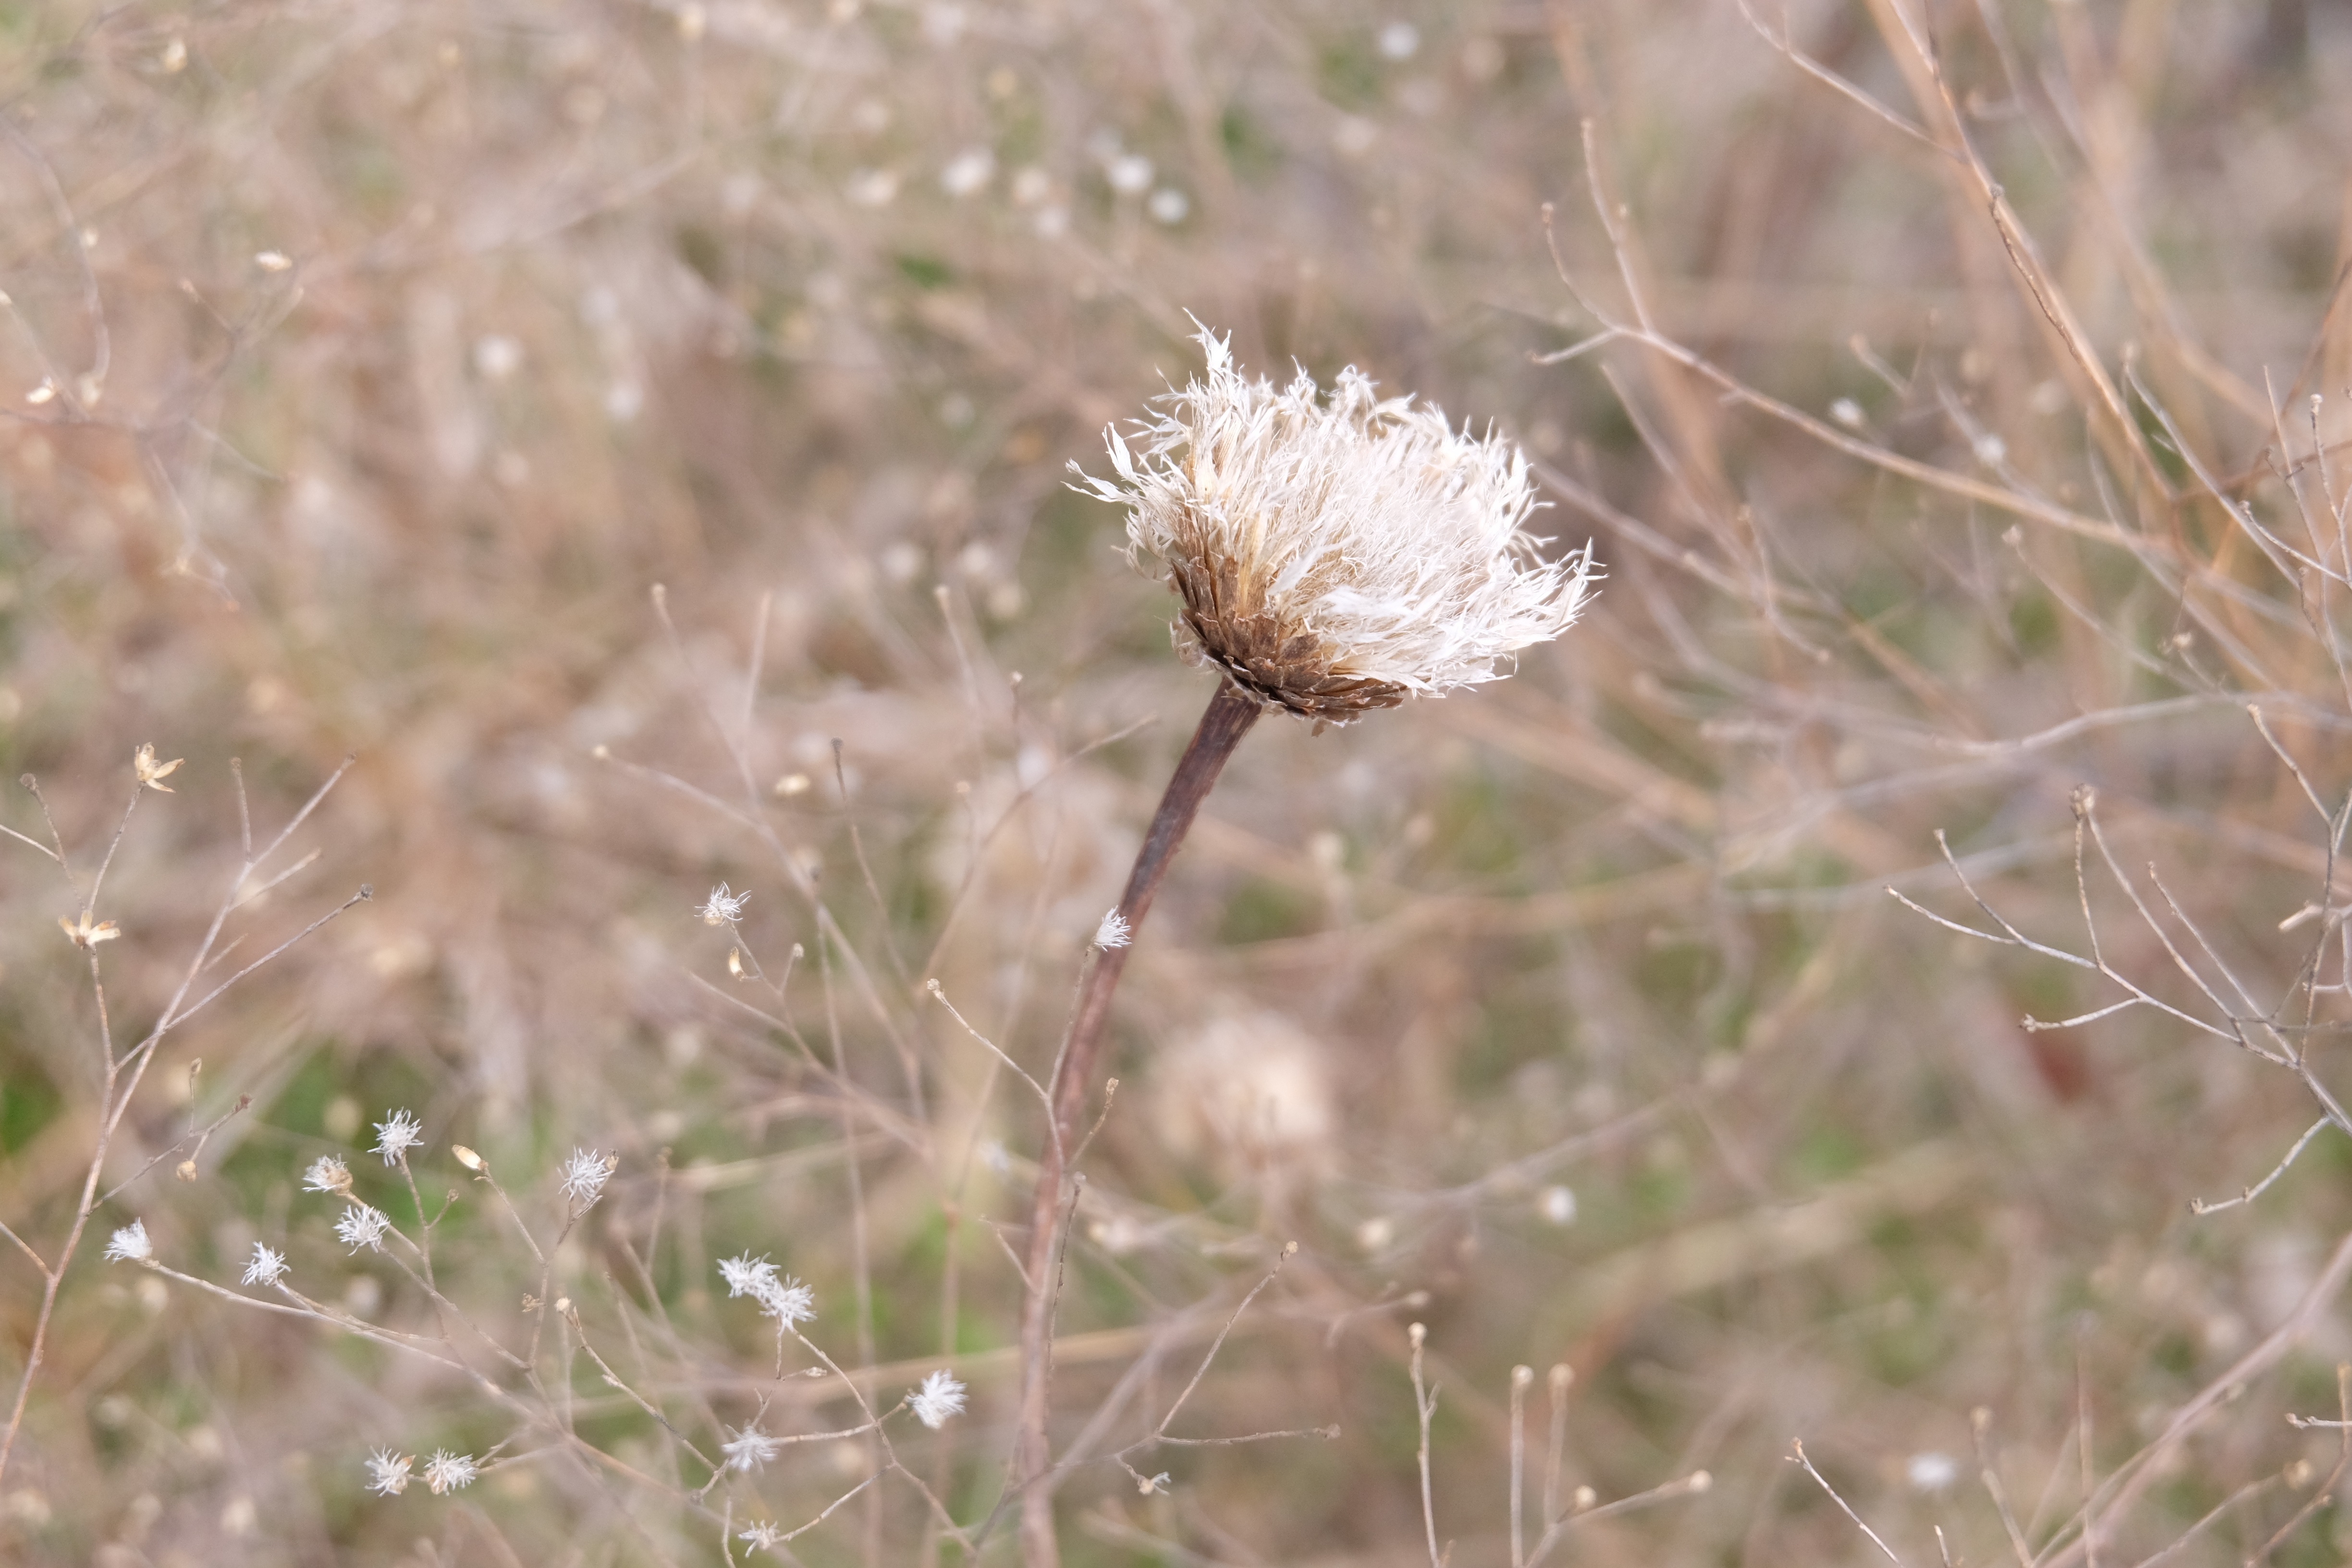
nature, grass, blossom, plant, white, meadow, dandelion, prairie, stem, sunlight, flower, petal, bloom, frost, rural, spring, color, usa, botany, blooming, flora, season, fauna, wildflower, thistle, texas, macro photography, flowering plant, daisy family, grass family, land plant, thorns spines and prickles